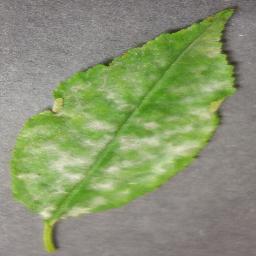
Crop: cherry
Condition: (including_sour)_powdery_mildew